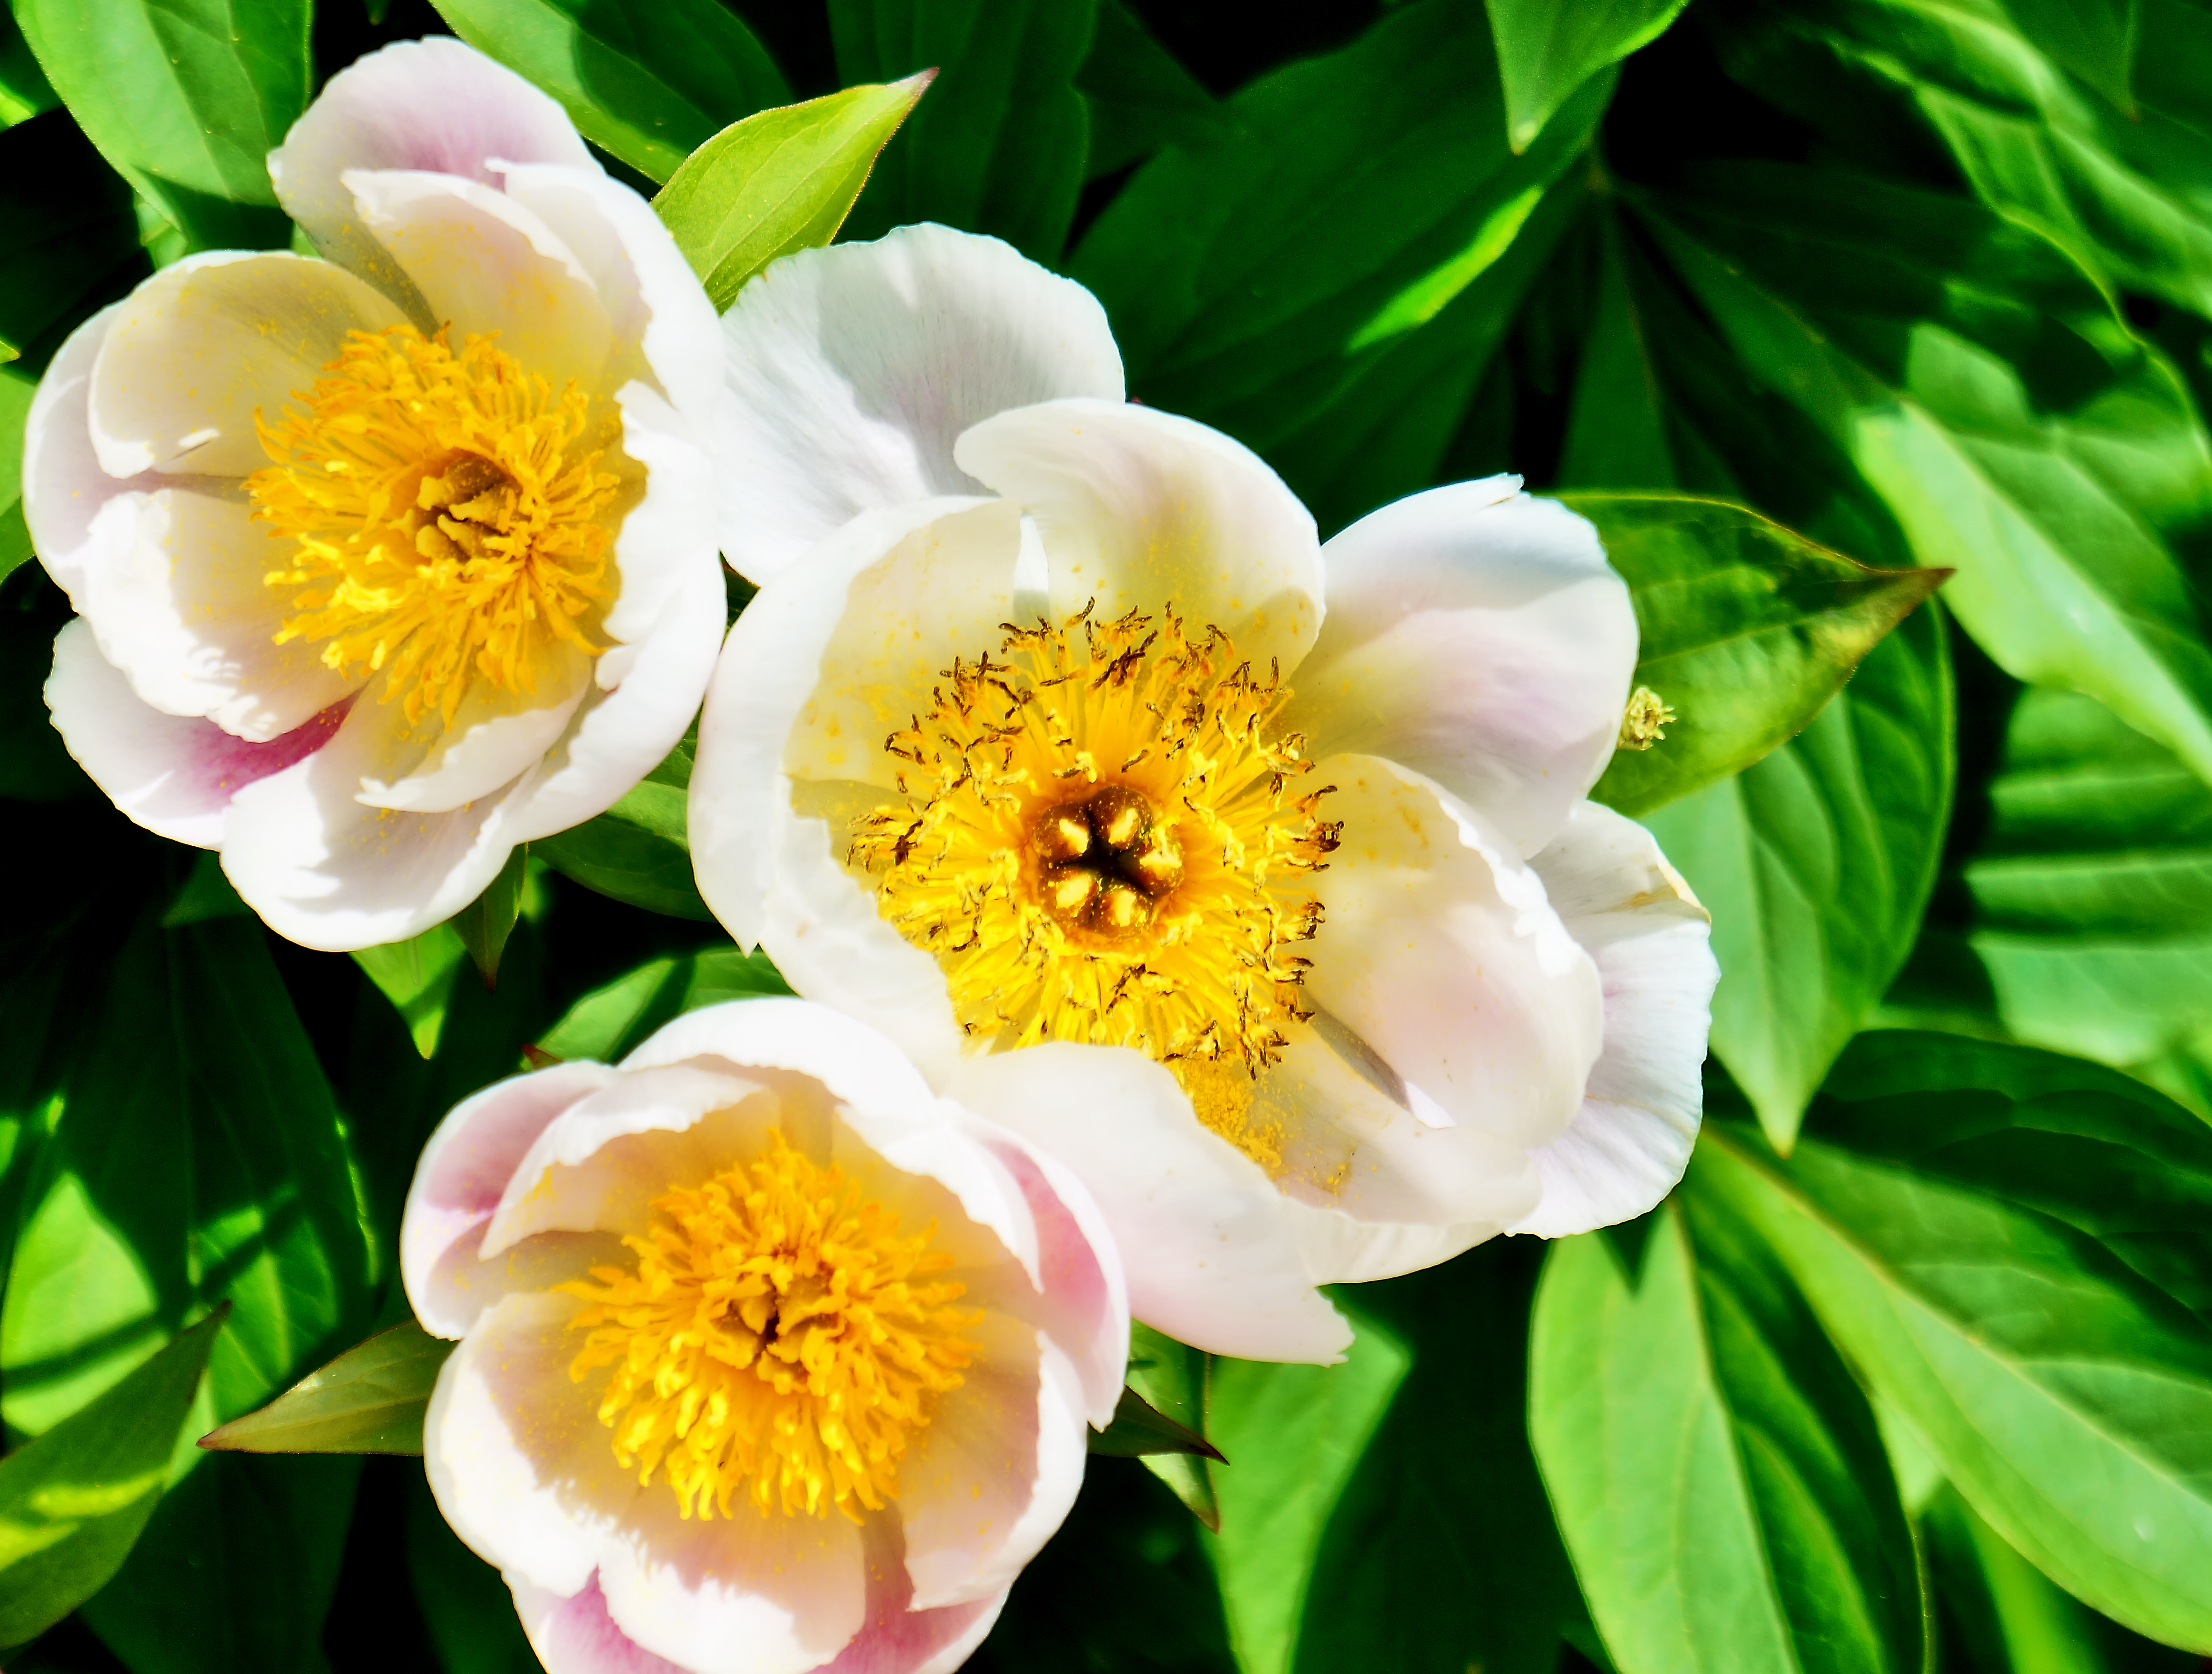
blossom, plant, white, flower, petal, bush, rose, botany, pink, flora, flowers, finland, helsinki, peony, macro photography, flowering plant, land plant